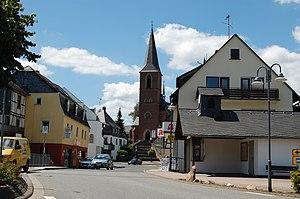
Sohren est une municipalité du Verbandsgemeinde Kirchberg, dans l'arrondissement de Rhin-Hunsrück, en Rhénanie-Palatinat, dans l'ouest de l'Allemagne.